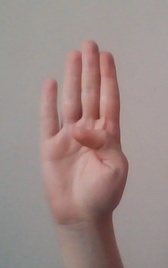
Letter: kaaf